Secacah

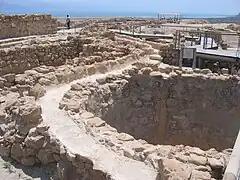
The water system at Qumran.

The town of Secacah is listed along with six other towns and related settlements in the wilderness of Judah, situated along the western bank of the Dead Sea and commonly known as the Judean Desert. Frank Moore Cross Jr. and Józef Milik located Secacah at the archaeological site of Khirbet es-Samrah in the Buqê’ah, a valley in the Judean Desert. The basis for this identification was that es-Samrah was an Iron Age settlement that was in the same area as Secacah (the wilderness of Judah). John Marco Allegro, however, identified Khirbet Qumran (nearby the Buqê’ah) with Secacah. Although it is most famous as the archaeological site where the Dead Sea Scrolls were discovered, excavations have revealed that Qumran was initially inhabited during the Iron Age. The Iron Age remains found there include a LMLK seal (similar to the one found by Cross and Milik at es-Samrah). In addition, the water system at Qumran, which dates to the early Roman Period, is consistent with the description of Secacah in the Copper Scroll.